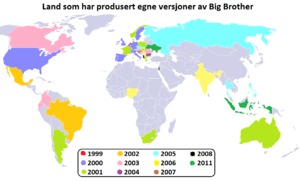
Big Brother Danmark / Big Brother Directors cut
Big Brother Danmark er den danske udgave af det hollandske realityshow Big Brother, der er blevet vist i forskellige lande.